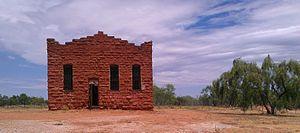
Cet article recense les villes fantômes du Texas, aux États-Unis.
L'Old Kent County Jail est une ancienne prison située à Clairemont, au Texas, dans le sud des États-Unis. Construite en 1894, elle constitue un Recorded Texas Historic Landmark depuis 1965.